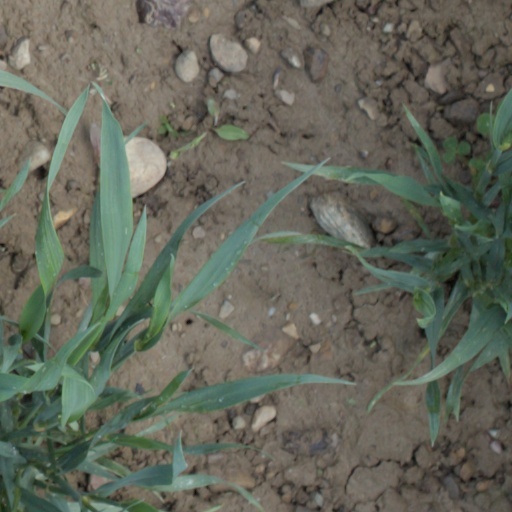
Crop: wheat